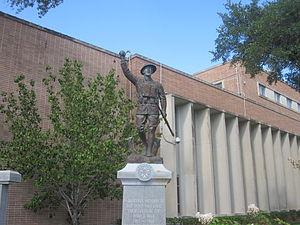
Le comté d'Angelina, en anglais : Angelina County, est un comté des États-Unis, situé à l'est de l'État du Texas. Fondé le 22 avril 1846, son siège de comté est la ville de Lufkin. Selon le recensement des États-Unis de 2010, sa population est de 86 771 habitants. Le comté a une superficie de 2 239,2 km², dont 2 066,2 km² en surfaces terrestres. Il existe deux versions concernant l'origine du nom du comté. Il pourrait avoir été baptisé à la mémoire d'une jeune amérindienne, baptisée Angelina par les missionnaires espagnoles, ou ferait référence à José Angel Cabaso, un prêtre espagnol.